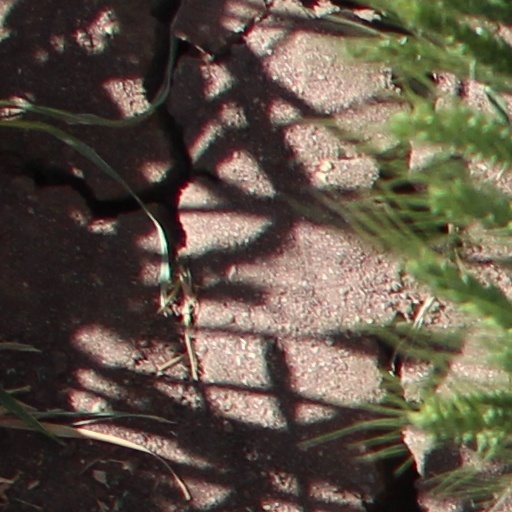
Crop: wheat